Marc Seguin

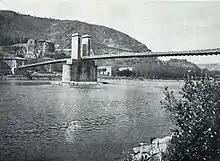
Marc Seguin suspension bridge near Annonay, 1825

Seguin was an inventor and entrepreneur who developed the first suspension bridge in continental Europe. He built and administered 186 toll-bridges throughout France.